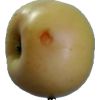
Label: Apple 6